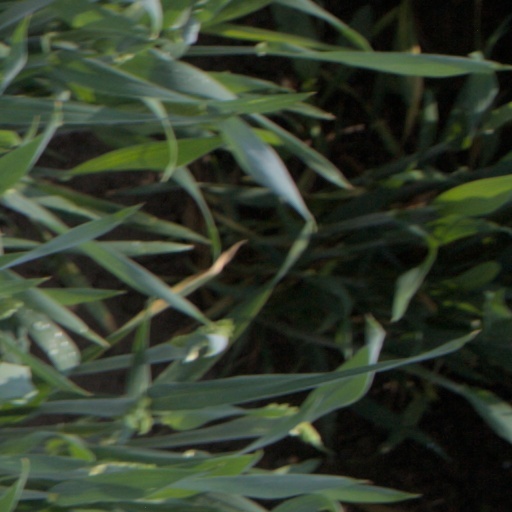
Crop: wheat